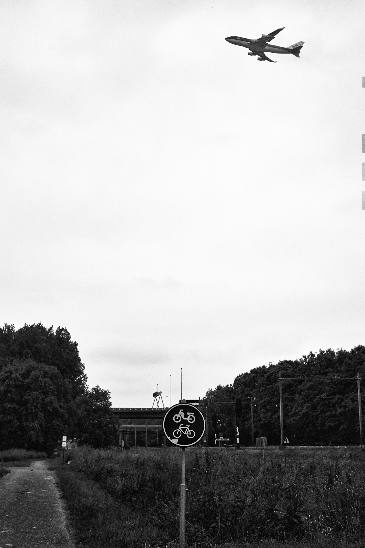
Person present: No